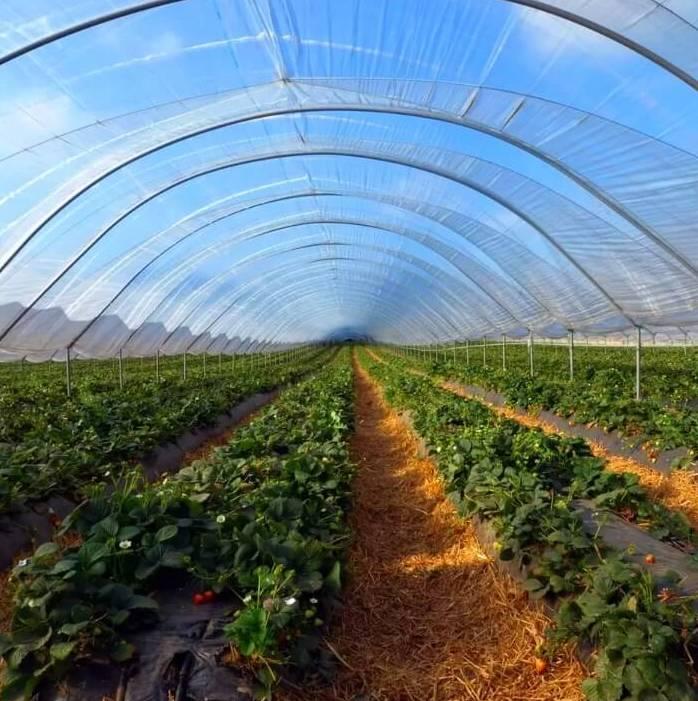
Kilimo kikubwa cha kiwanda ambacho kina mazao aina ya stroberi. Mazao hayo yamewekwa katika nyumba ya kijani ili kuzuia wadudu pamoja na jua kupenya moja kwa moja kuingia katika shamba hilo. Shamba limestawi vizuri na lina ukijani.